Ron Carter (basketball)

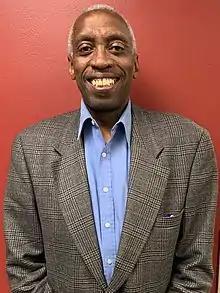
Carter in 2019

Ronald Carter Jr. (born August 31, 1956) is an American former basketball shooting guard. He played college basketball for the VMI Keydets.